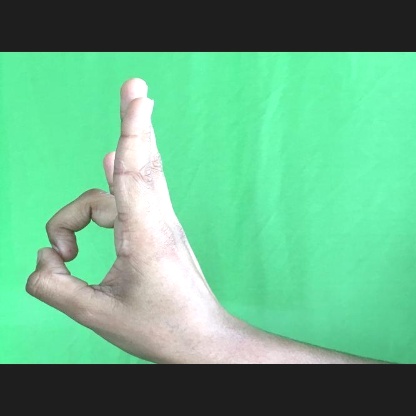
Mudra: Mayura